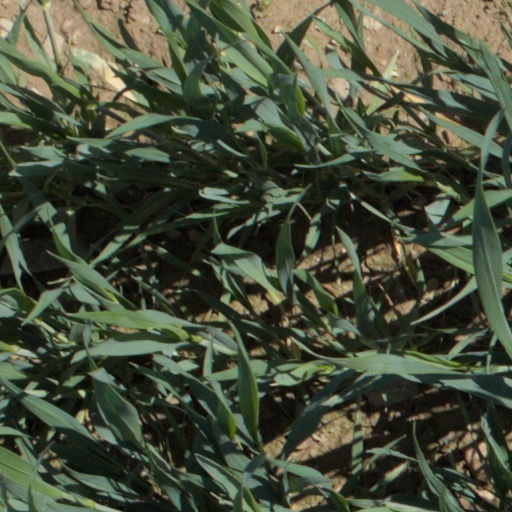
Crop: wheat